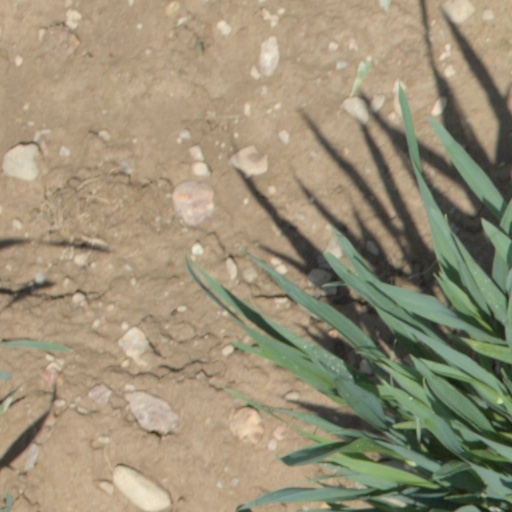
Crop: wheat